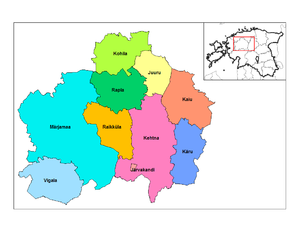
La commune est la plus petite subdivision administrative en Estonie.